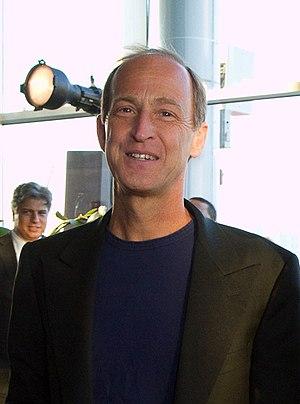
Charles Henry Ferguson est un réalisateur, producteur de cinéma et écrivain américain.